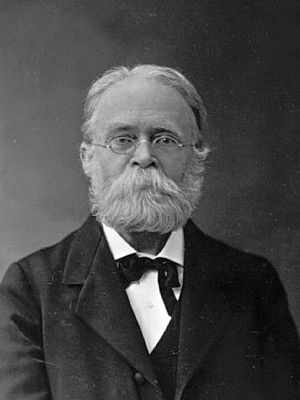
Herluf Winge
Adolf Herluf Winge var en dansk zoolog.